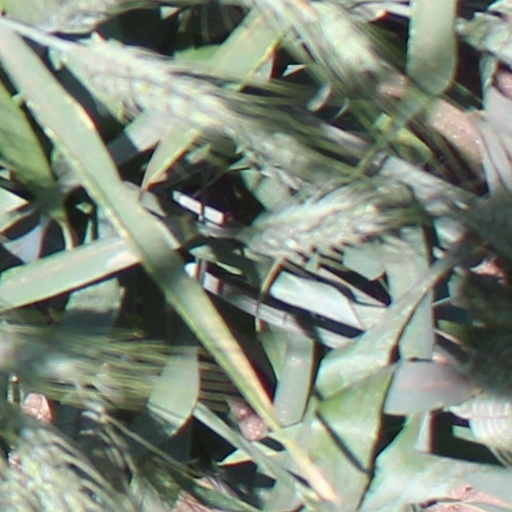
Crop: wheat